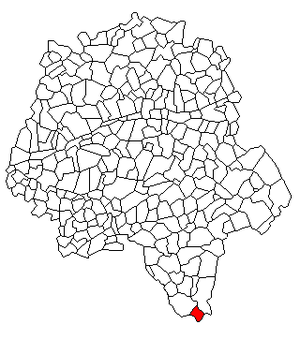
Localisation de Tournon saint Pierre en Indre et Loire
Tournon-Saint-Pierre est une commune française du département d'Indre-et-Loire, en région Centre-Val de Loire.